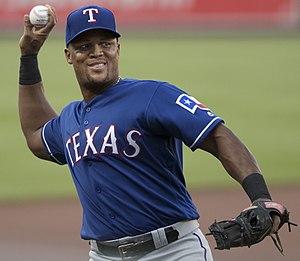
La saison 2018 des Rangers du Texas est la 58ᵉ saison en Ligue majeure de baseball pour cette franchise et sa 47ᵉ depuis son transfert de Washington vers la ville d'Arlington au Texas en 1972.
Adrián Beltré Pérez est un joueur de baseball évoluant en Ligue majeure de baseball depuis 1998. Il s'aligne depuis 2011 avec les Rangers du Texas.